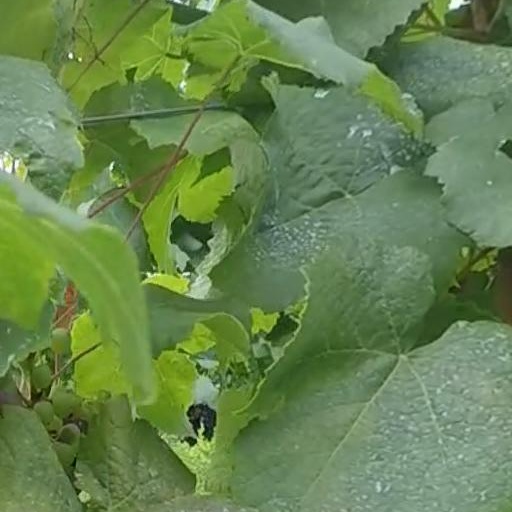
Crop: grape